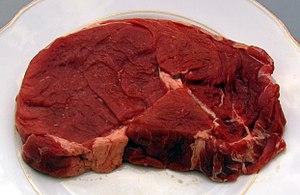
La côte de bœuf est un morceau de découpe du bœuf. Elle inclut en une seule portion la partie supérieure d'une côte de l'animal ainsi que la viande qui la couvre. La plus petite portion de la viande est localisée tout le long de la face interne de l'os alors que la masse principale du muscle occupe la face externe de la côte, celle qui se situe entre la cage thoracique et la peau de l'animal.
L’entrecôte n'est pas, comme son nom pourrait le faire penser, un morceau de viande situé entre les côtes. Elle est constituée du même morceau que la côte de bœuf, mais désossé et coupée dans la tranche pour en réduire l'épaisseur. On se situe donc dans les muscles : long dorsal, long épineux, long costal et intercostaux. La noix d’entrecôte est la présentation « sans bretelles » de l’entrecôte, c'est-à-dire avec les seuls long épineux et long dorsal.